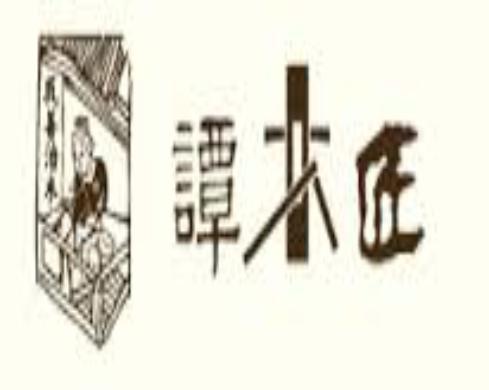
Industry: Necessities